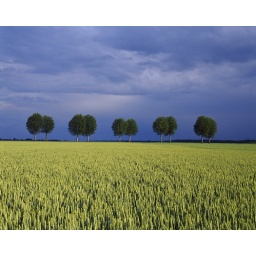
Five pairs of trees standing in a wheat field with threatening dark skies behind. France